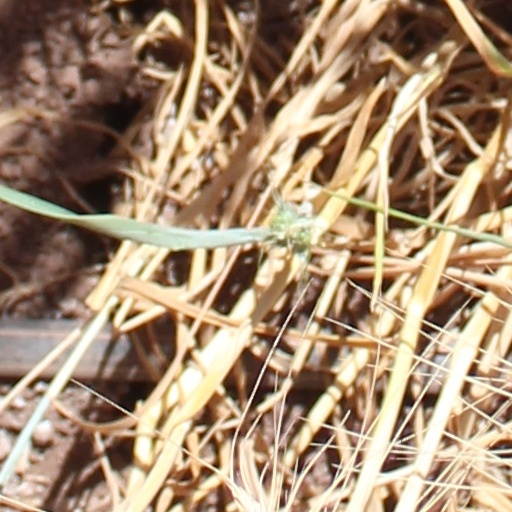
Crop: wheat